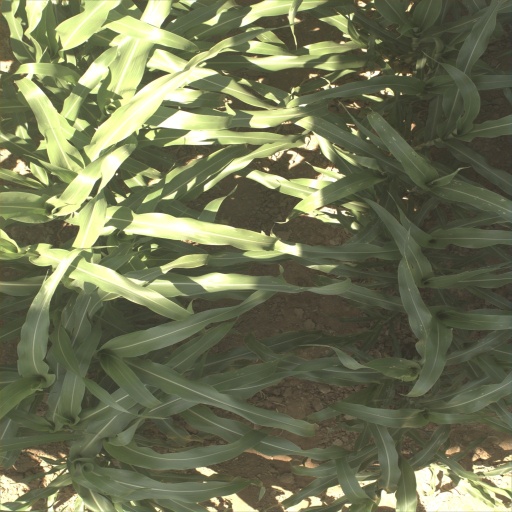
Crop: sorghum